She's in Portland

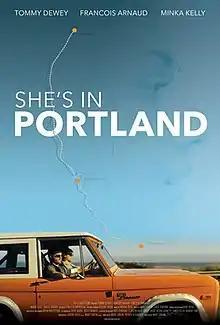
Film poster

She's in Portland is a 2020 American comedy drama film directed by Marc Carlini and written by Carlini and Patrick Alexander. It stars Tommy Dewey, François Arnaud and Minka Kelly.